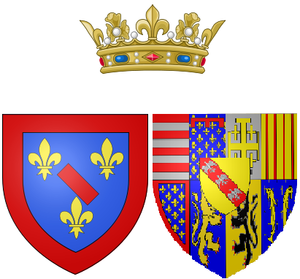
Les titres de prince et princesse de Conti sont portés par les branches cadettes de la maison française de Bourbon-Condé. Sous l'Ancien Régime, leurs titulaires étaient considérés comme princes et princesses du sang.
Louise-Marguerite de Lorraine, née en 1588 à Blois et morte à Eu, le 30 avril 1631, est une princesse française, membre de la Maison de Lorraine. À ce titre, elle recevait à la cour les honneurs dus aux membres des familles souveraines étrangères.